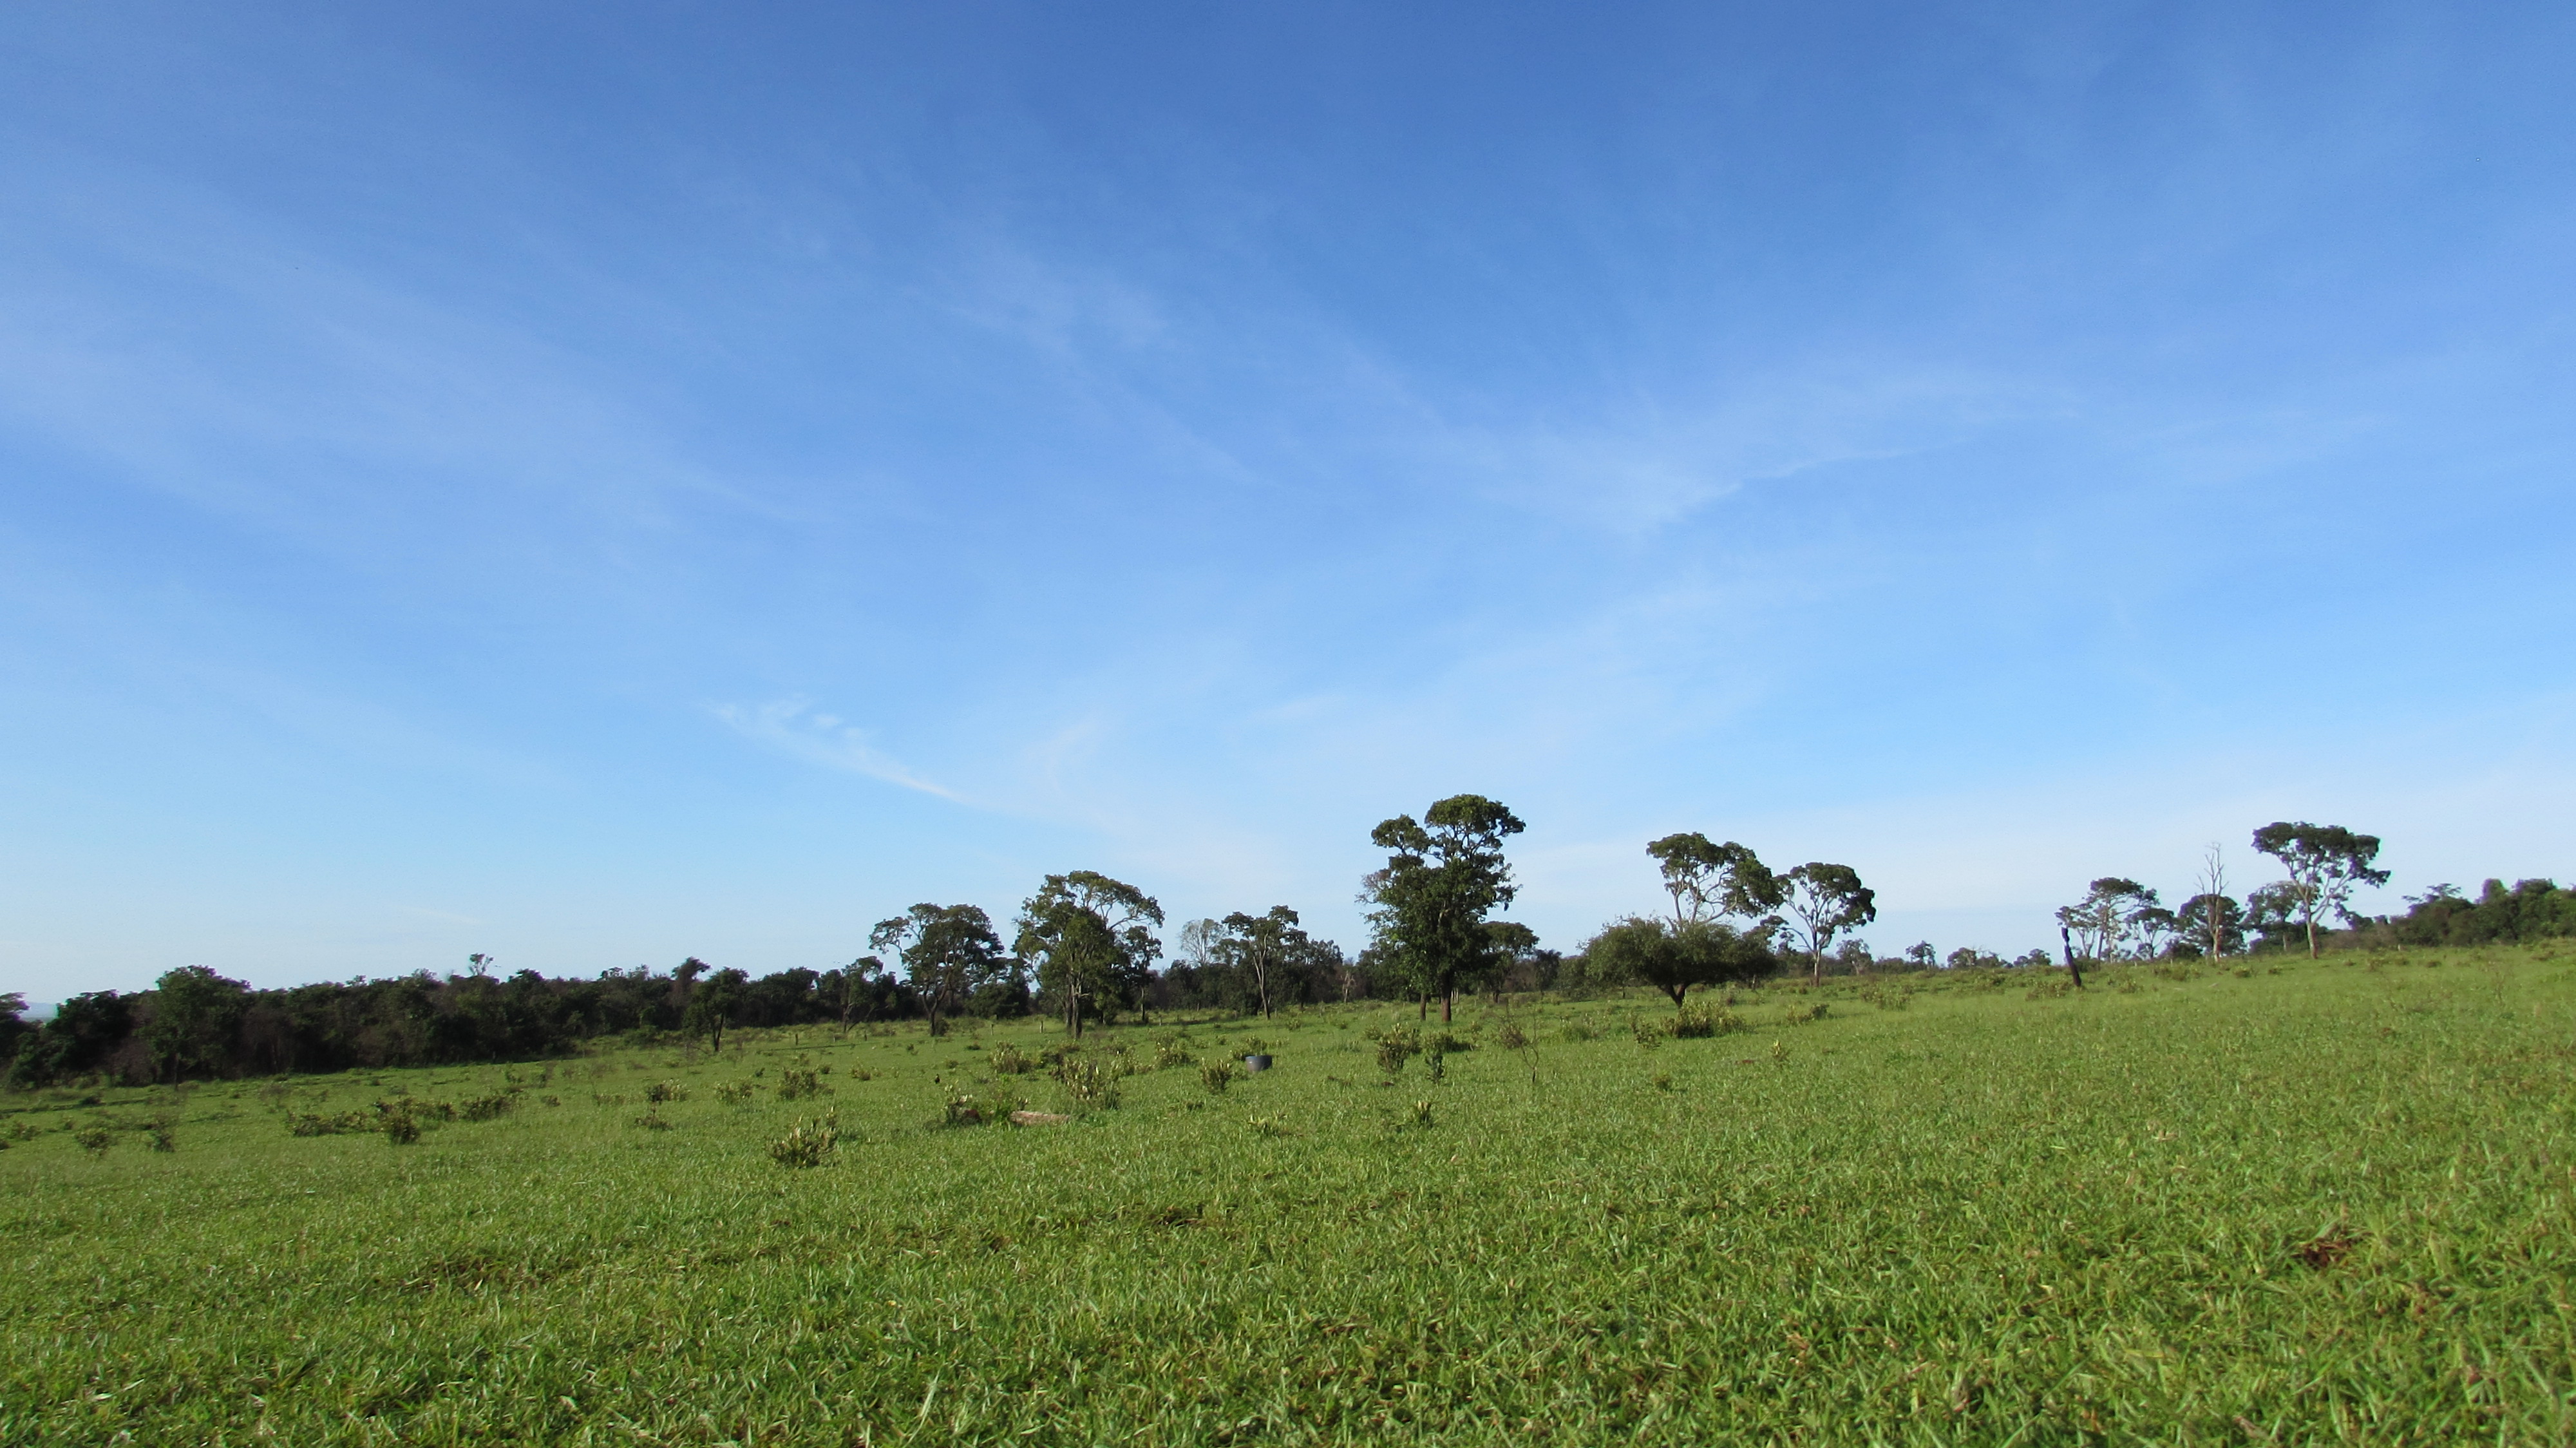
blue sky, grassland, sky, ecosystem, pasture, field, prairie, vegetation, plain, cloud, meadow, grass, tree, nature reserve, rural area, land lot, savanna, daytime, farm, hill, agriculture, ecoregion, steppe, paddy field, biome, shrubland, hill station, crop, landscape, horizon, grass family, plant community, plantation